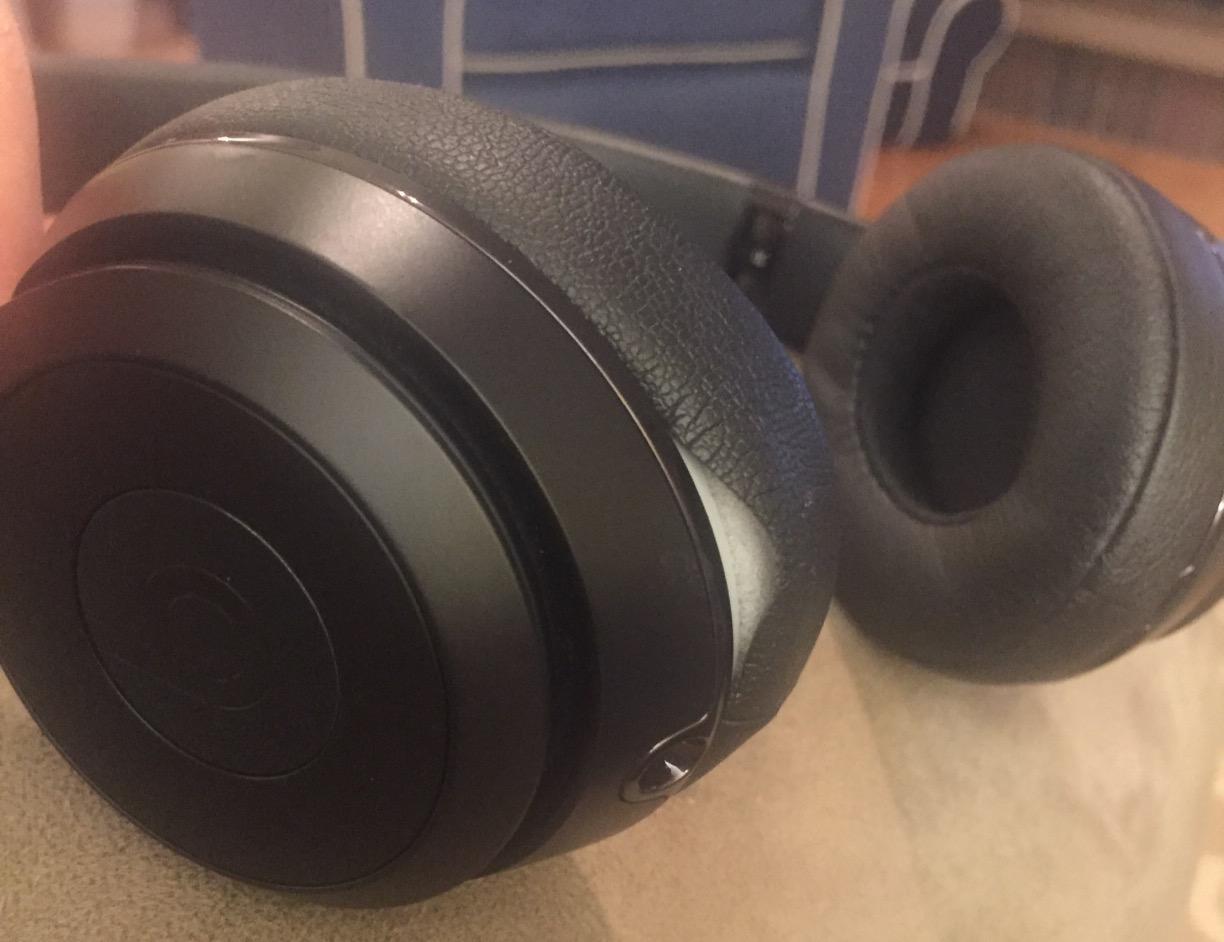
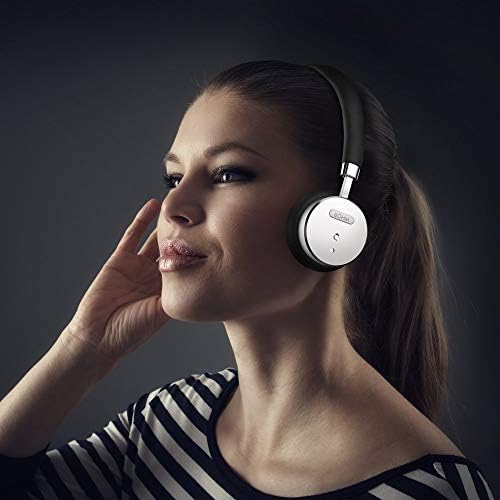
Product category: headphones
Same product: no